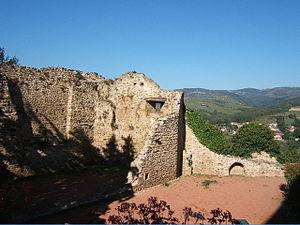
Ternand est une commune française, située dans le département du Rhône en région Auvergne-Rhône-Alpes.